Delta Field (Niger Delta)

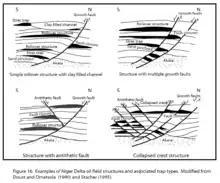
Examples of Oil Traps in the Niger Delta from USGS Open-File Report 99-50-H (1999)

Trap and seal formation in the Tertiary Niger Delta (Akata–Agbada) Petroleum System is related to gravity tectonics within the delta. In the Delta Field, growth faults provide transportation pathways from the Akata formation to the Agbada Formation. Anticlinal closures and fault assisted closures are found in the Delta Field and can act as structural traps, which developed during synsedimentary deformation of the Agbada paralic sequence. Wells in the western fault block target a rollover anticline. To date, structural traps have only been explored in the Delta Field but stratigraphic traps are present in deeper and more distal portions of the delta. Structural traps mainly include rollover anticlines and fault closures. The primary seal for the delta is the interbedded shales within the Agbada Formation. The seals can be classified into three types: (1) clay smears along faults, (2), interbedded shale aided by fault placement, and (3) vertical seals. Clay-filled canyons exist on the delta slope; the canyons formed as the result of major erosional events in the Middle Miocene.